Urban combat in the São Paulo Revolt of 1924

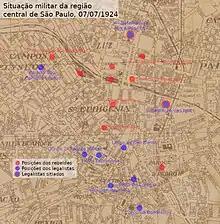

On the morning of 7 July, 70 infantrymen and loyalist firefighters came from Dom Pedro Park to attack Luz. Repulsed, they took shelter at the Light plant on Paula Souza Street, from where they threatened the southeast flank of the Luz barracks. Two revolutionary attacks were repulsed by the power plant's defenses, which had converging fire on all angles of approach. Lieutenant João Cabanas planned to open a breach in the wall with hand grenades, but his superior Miguel Costa prevented this operation, to preserve the public service of the plant. The revolutionaries contented themselves with besieging it. The loyalists at the power plant were the target of rifle fire from the Hotel Regina and the Santa Ifigênia Church, but their presence blocked the viaduct that led to São Bento square. In Campos Elíseos, on that day, the rebels captured the fire station and the Liceu Coração de Jesus, on the Barão de Piracicaba avenue, bringing them closer to the palace.